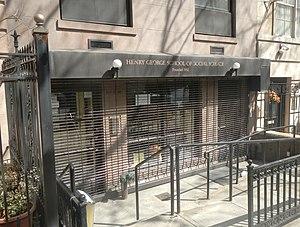
Henry George est un économiste auto-didacte, auteur et politicien américain qui a élaboré et promu un projet de réforme fiscale basée sur le concept d'impôt unique sur le sol, dans le but de « conformer les arrangements sociaux aux lois naturelles » et de remédier aux inégalités de revenus, au chômage et aux crises économiques qui surviennent paradoxalement avec le progrès.
Le georgisme, aussi appelé « geoism » en anglais ou l'impôt unique, est une philosophie économique qui, bien que reconnaissant que les individus soient propriétaires de la valeur qu'ils produisent, rejette l'idée que la valeur économique provenant de la terre appartienne seulement à ceux qui l'extraient. Au contraire, elle considère que cette valeur appartient à tous les membres de la société. Développé à partir des écrits de l'économiste et réformateur social Henry George, le paradigme georgiste cherche des solutions aux problèmes sociaux et écologiques. Il est fondé sur les principes des droits fonciers et des finances publiques qui tentent d'intégrer l’efficacité économique avec la justice sociale.